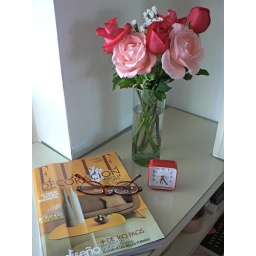
roses from my boys - it's mother's day in argentina! i get 2 this year. ;)